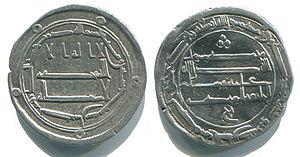
Cette liste présente les dirigeants de la Perse et de l'Iran.